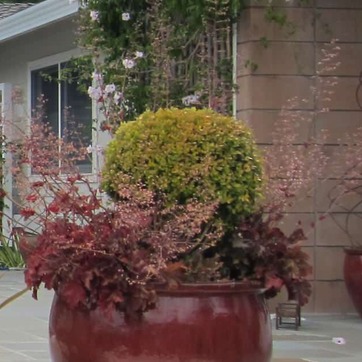
Material: foliage